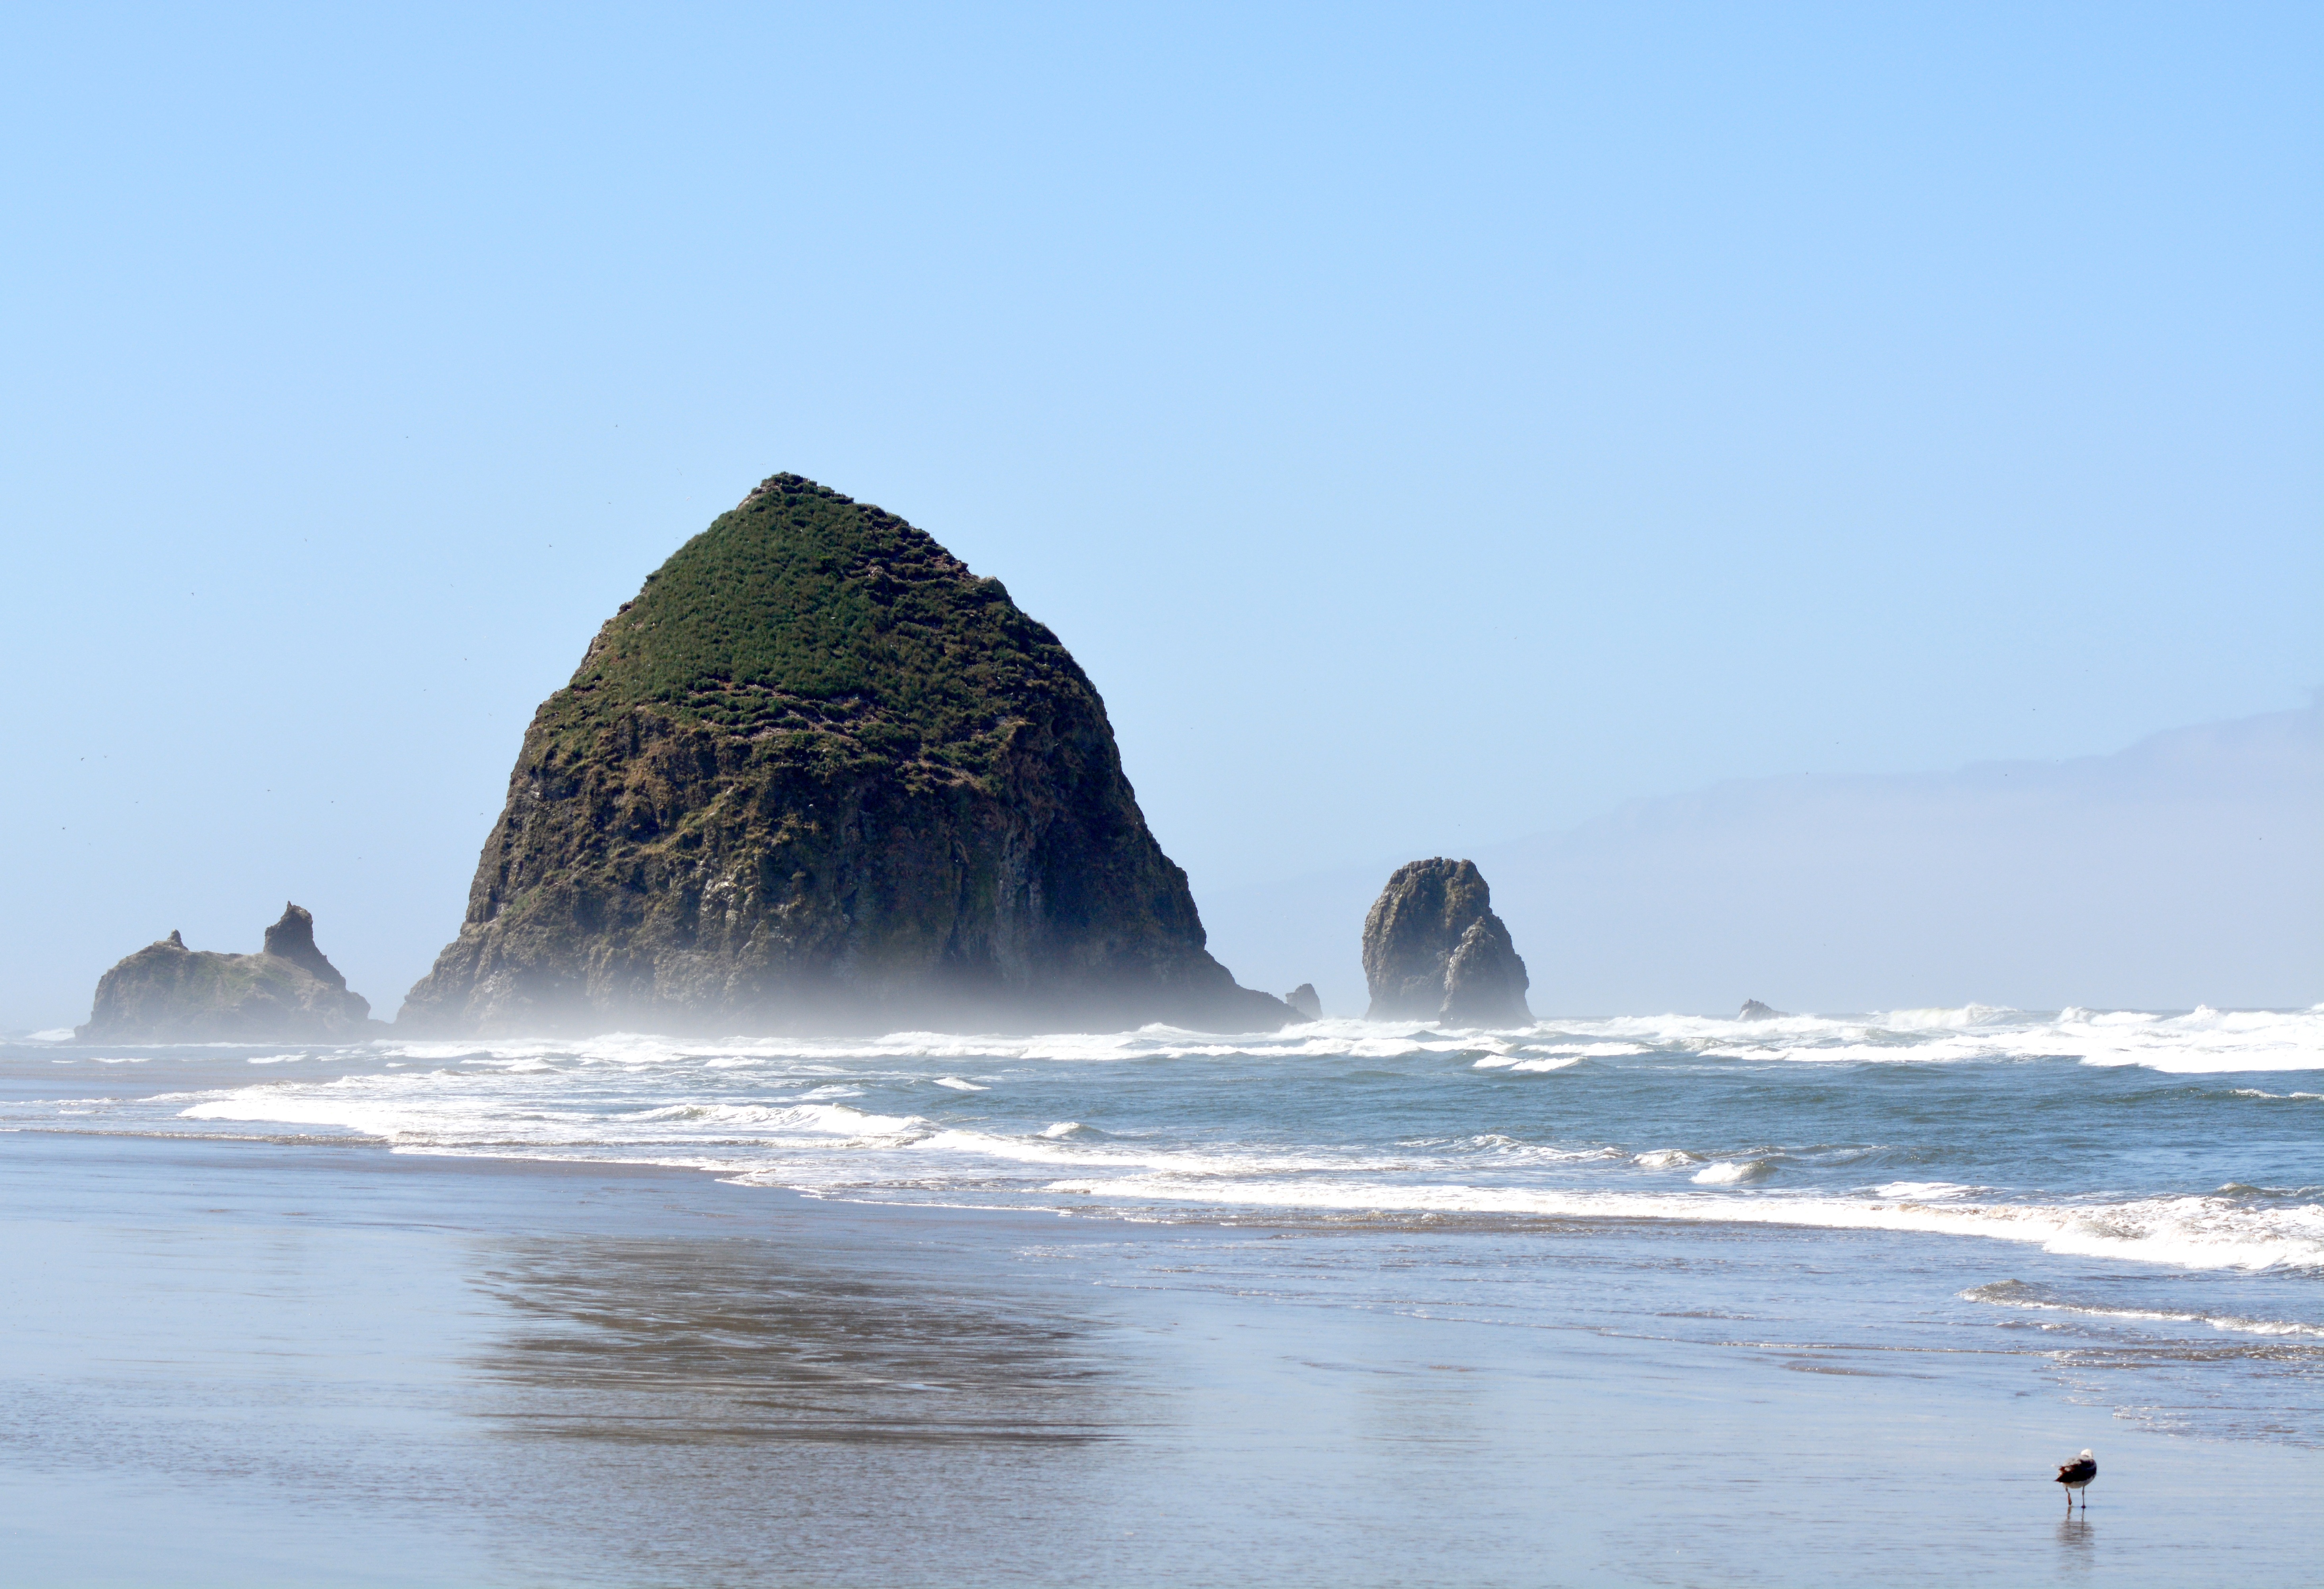
beach, sea, coast, water, sand, rock, ocean, shore, wave, coastline, cliff, ice, bay, terrain, body of water, northwest, pacific, cape, oregon, beach chairs, cannon beach, haystack rock, wind wave